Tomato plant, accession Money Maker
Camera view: horizontal (90 deg, fisheye); turntable rotation: 120 degrees
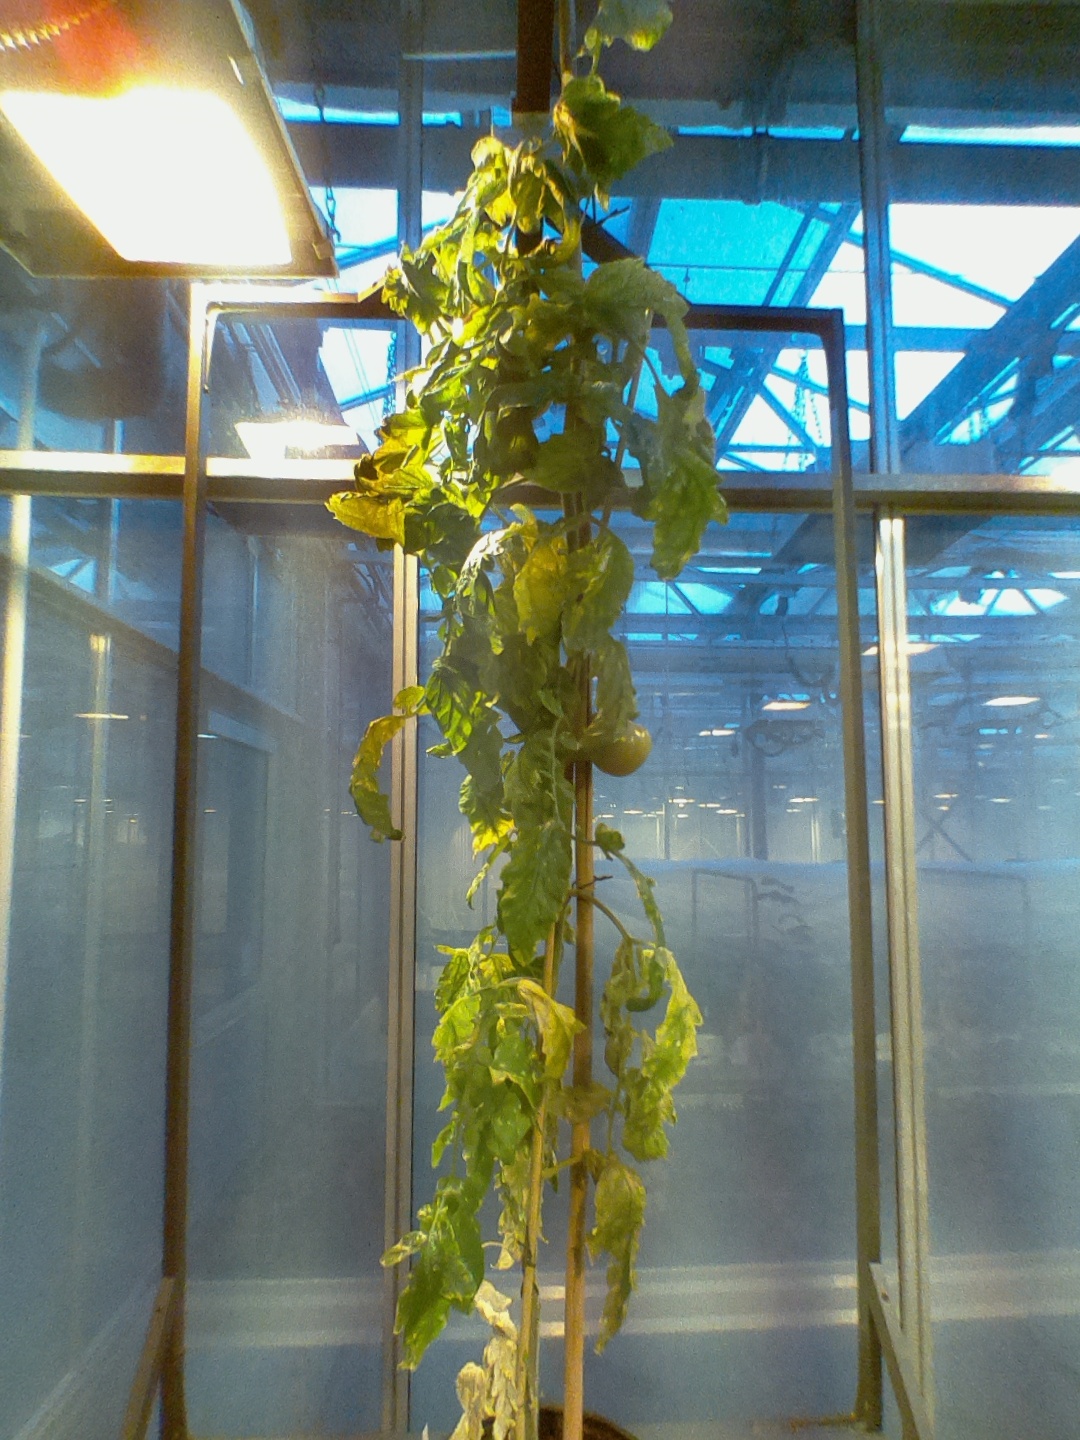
BBCH growth stage 81: 10%-20% of fruits show typical fully ripe color